List of AR platform cartridges

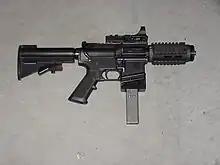
An "AR-9" 9mm AR-style rifle.

Some companies have created AR pattern rifles that depart from the standard AR-15 and AR-10 dimensions in order to accommodate other types of ammunition that would not fit into those standards.